Templeville, Maryland

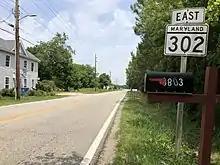
MD 302 eastbound in Templeville

The main method of travel to and from Templeville is by road, and two state highways serve the town. Maryland Route 302 traverses the town from east to west, while Maryland Route 454 heads south out of the town from its terminus at MD 302.